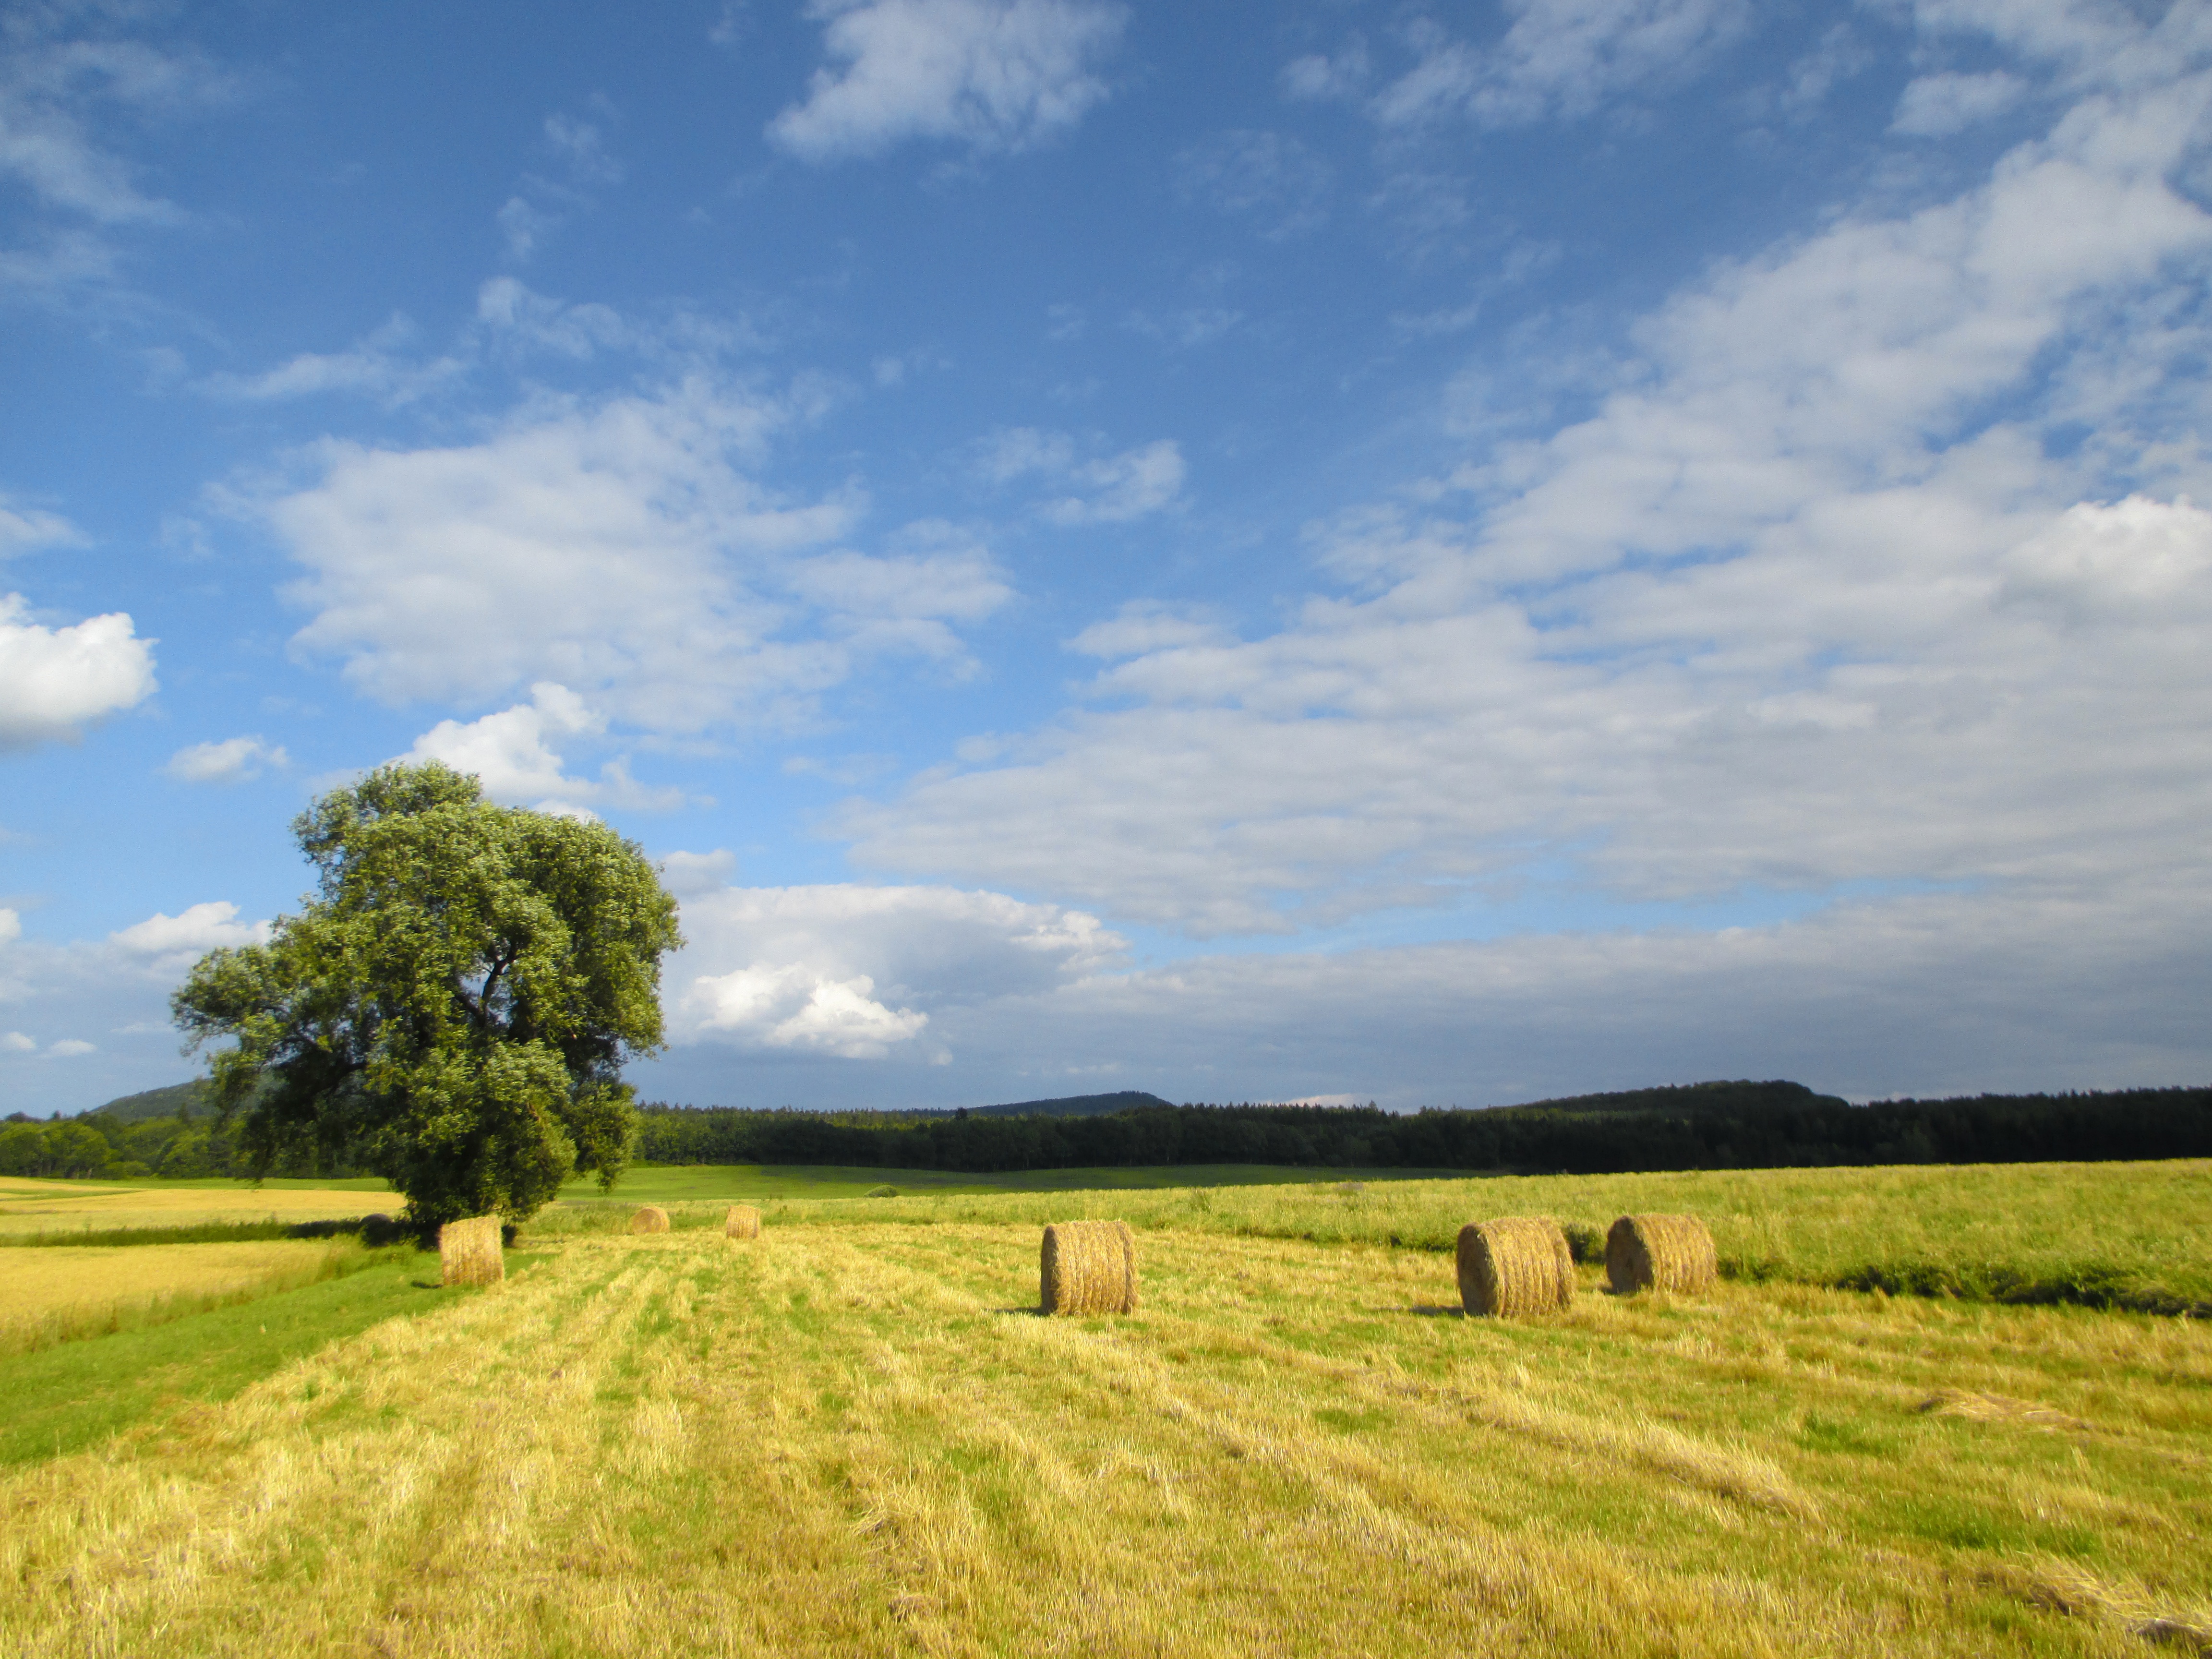
landscape, tree, grass, horizon, cloud, plant, sky, field, farm, meadow, prairie, hill, pasture, agriculture, savanna, plain, stubble, clouds, grassland, plateau, habitat, ecosystem, steppe, straw bales, rural area, harvest time, straw box, r hn, natural environment, grass family, land lot